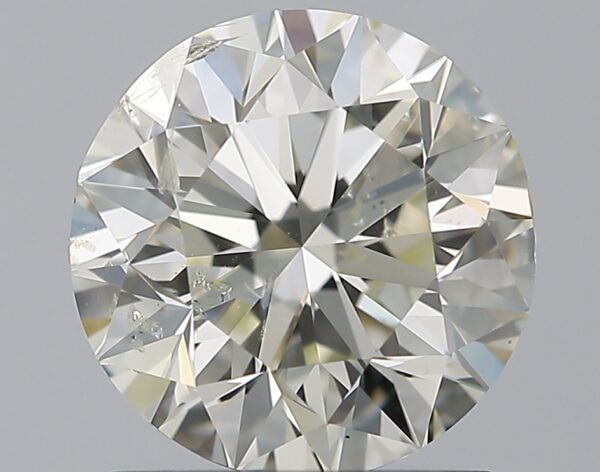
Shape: round
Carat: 1.5
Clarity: SI2
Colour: K
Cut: VG
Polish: EX
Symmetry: EX
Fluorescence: M
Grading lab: HRD
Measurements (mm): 7.11 x 7.18 x 4.61